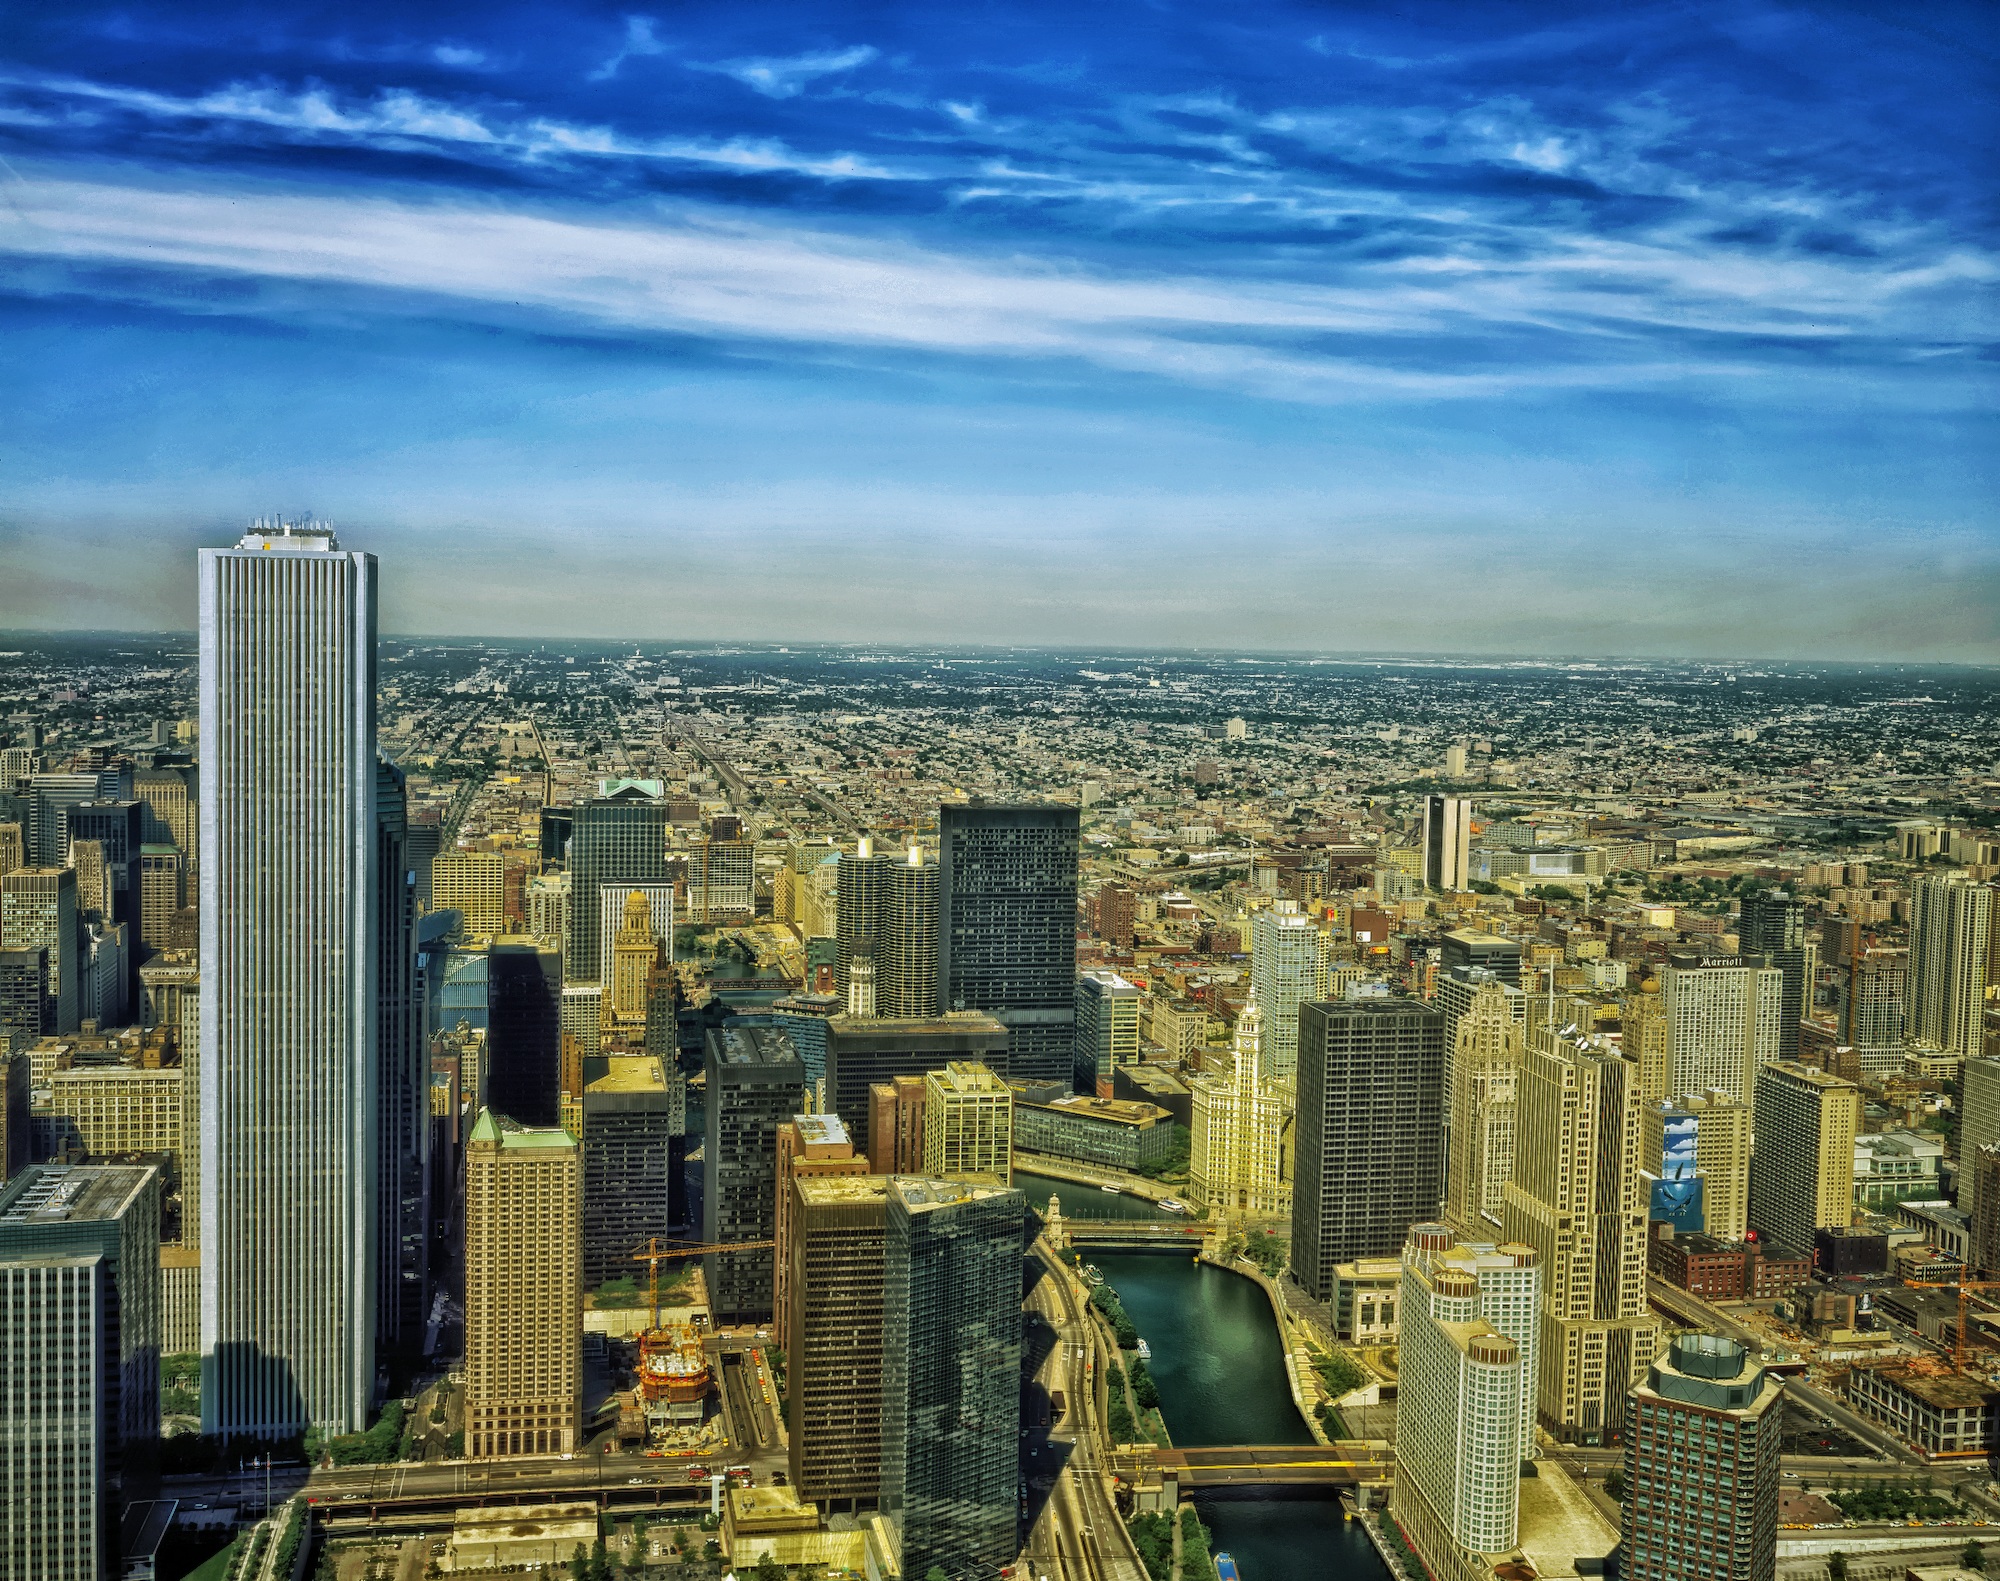
horizon, architecture, sky, skyline, city, skyscraper, urban, cityscape, panorama, downtown, dusk, evening, tower, landmark, chicago, aerial view, tower block, hdr, clouds, skyscrapers, buildings, illinois, metropolis, cities, neighbourhood, destinations, bird's eye view, aerial photography, urban area, residential area, geographical feature, human settlement, atmosphere of earth, metropolitan area